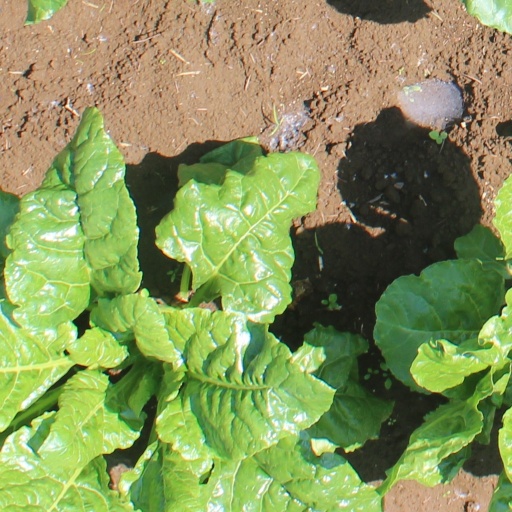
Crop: sugar beet